Classical sculpture

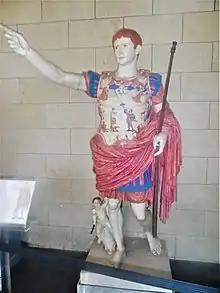
Modern imagining of how classical statue may have been coloured (Vatican Museum)

Ancient statues and bas-reliefs survive showing the bare surface of the material of which they are made, and people generally associate classical art with white marble sculpture. But there is evidence that many statues were painted in bright colours. Most of the colour was weathered off over time. Small remnants were removed during cleaning as well. In some cases small traces remained, however, that could be identified. A travelling exhibition of 20 coloured replicas of Greek and Roman works, alongside 35 original statues and reliefs, was held in Europe and the United States during 2007–2008, "Gods in Color: Painted Sculpture of Classical Antiquity". Details such as whether the paint was applied in one or two coats, how finely the pigments were ground, or exactly which binding medium would have been used in each case—all elements that would affect the appearance of a finished piece—are not known.